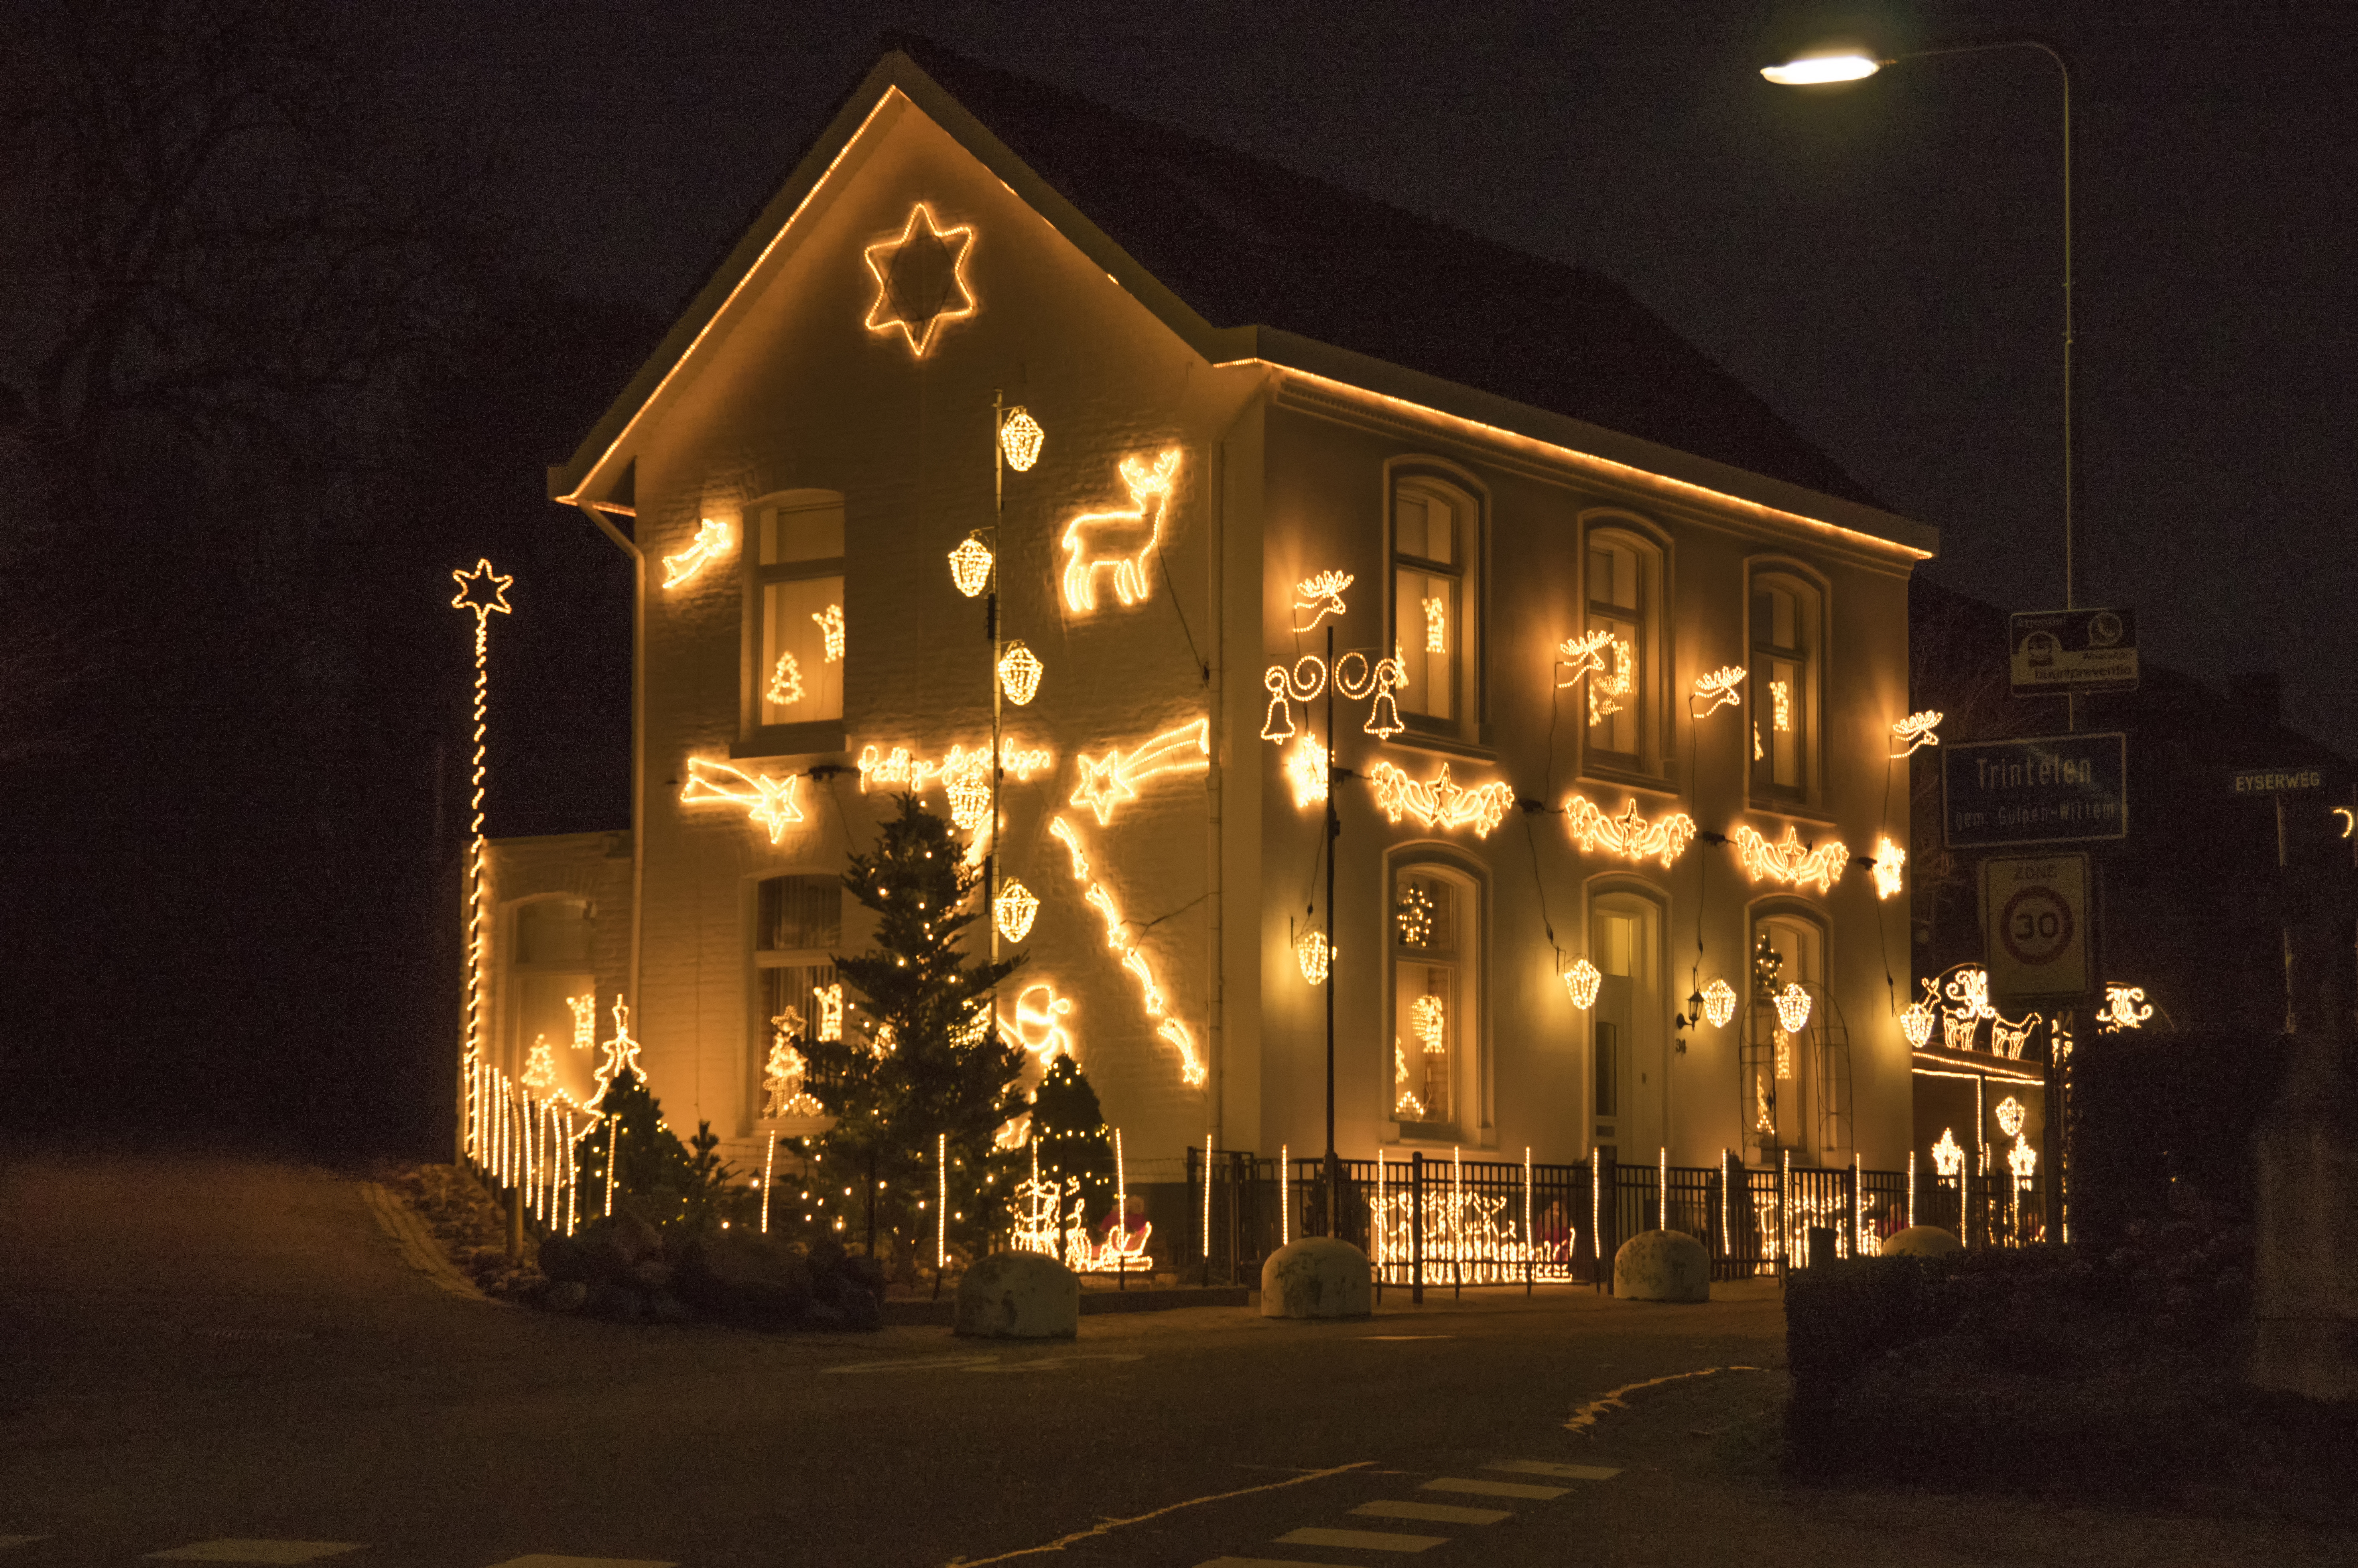
christmas, winter, light, night, home, lighting, town, house, christmas lights, christmas decoration, light fixture, landscape lighting, darkness, decor, facade, evening, building, street light